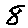
Label: 8